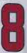
Number: 8